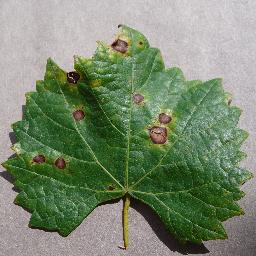
Label: Grape___Black_rot